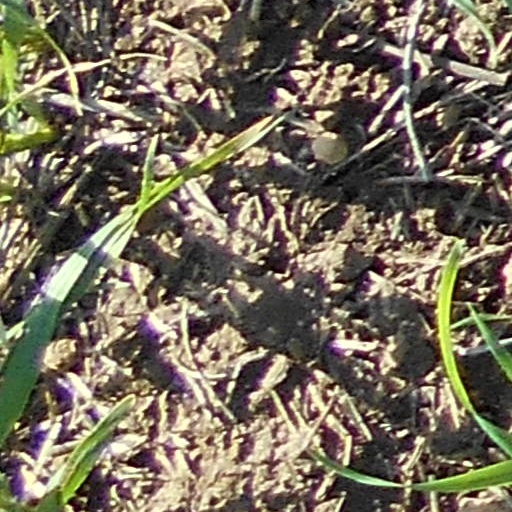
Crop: wheat